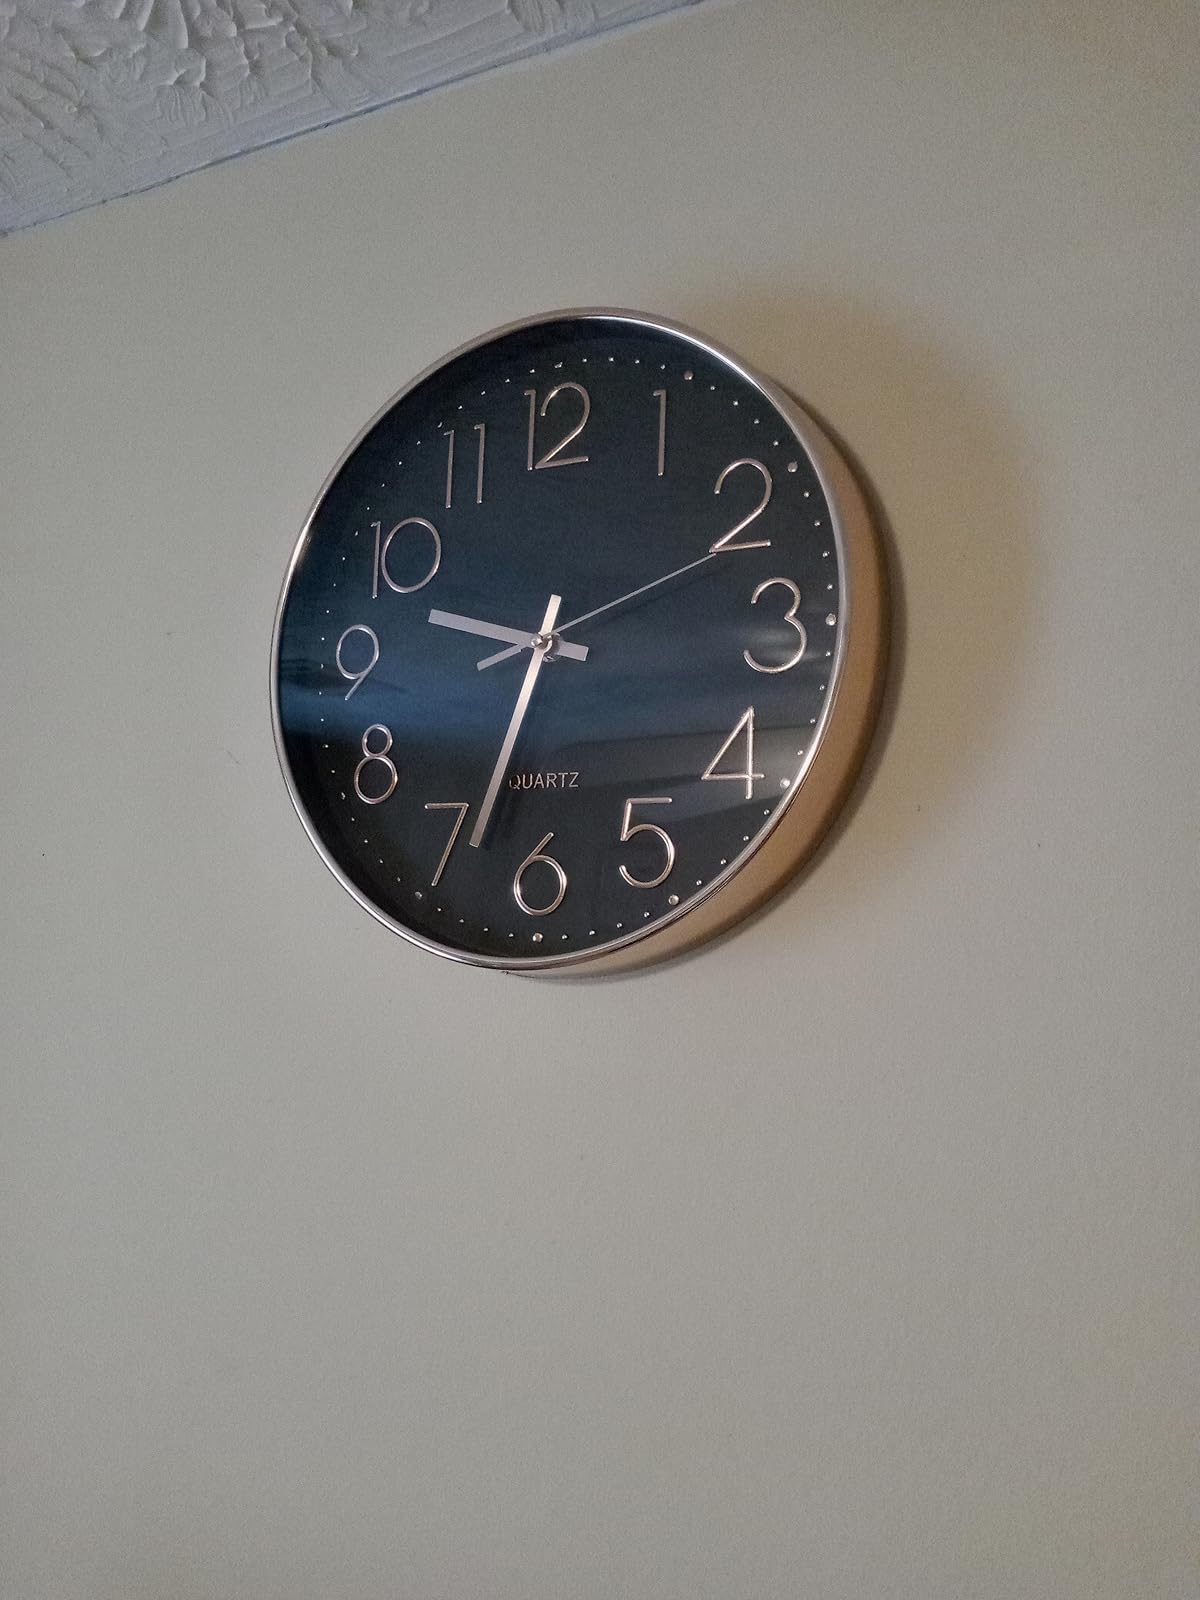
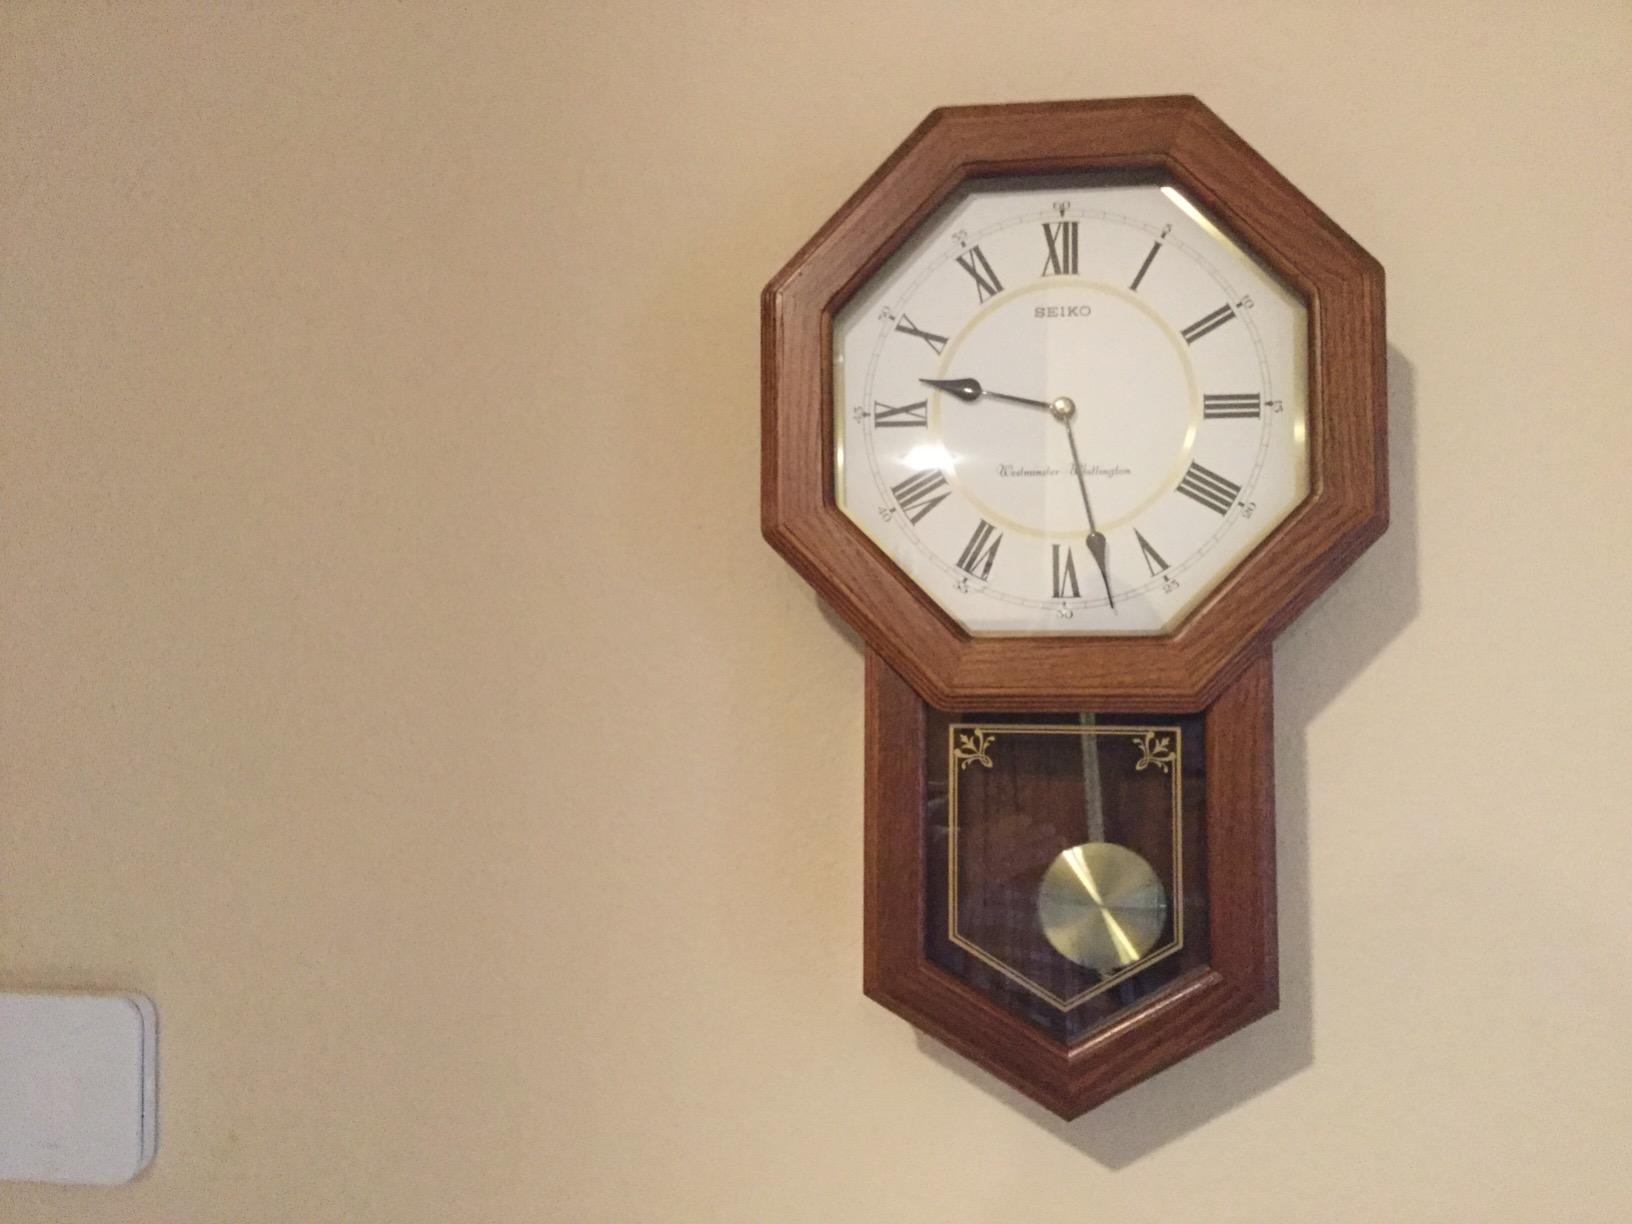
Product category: clock
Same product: no